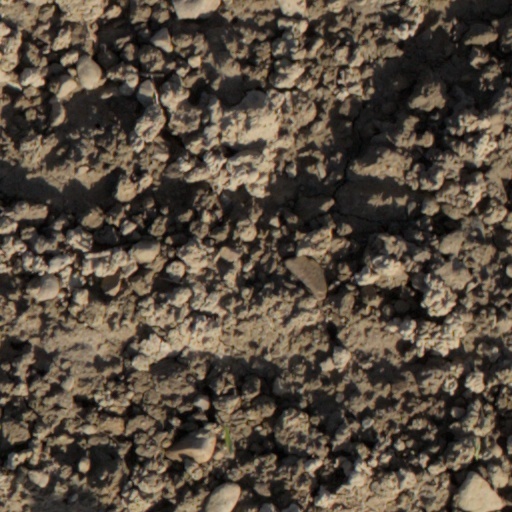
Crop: wheat